Global Wars (2014)

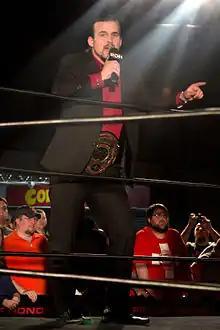
ROH World Champion Adam Cole

The event was headlined by an ROH World Championship match between champion Adam Cole and challenger Kevin Steen. On March 20, ROH announced that Steen would receive a title shot at the event against the winner of a ladder match between Adam Cole and Jay Briscoe on April 4 at Supercard of Honor VIII. The match was a culmination of a six-month-long storyline, where Briscoe, who had previously been stripped of the ROH World Championship, introduced his own version of the title, calling himself the true champion. Cole ended up winning the ladder match, unifying the two titles and moving onto the title match with Steen. Global Wars took place at the same arena where Steen won his thus far only ROH World Championship almost exactly two years earlier.